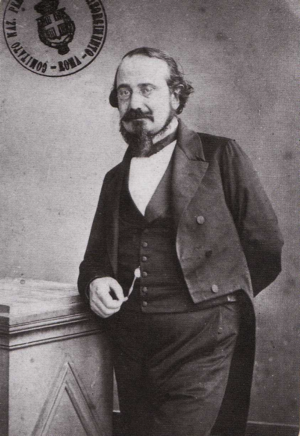
Bertrando Spaventa, philosophe italien du XIXe siècle dont les idées ont eu une influence importante sur les changements survenus pendant l'unification de l'Italie et sur la pensée philosophique du XXe siècle en Italie.